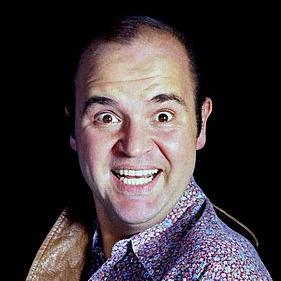
Age: 41